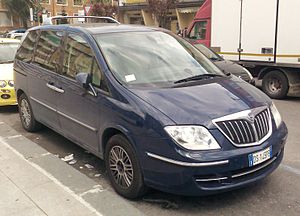
Eurovan (PSA/Fiat) / C8 / Ulysse / Phedra / 807 (2002−2014) / Historie
Eurovan var et joint venture mellem Fiat og PSA Peugeot Citroën om store MPV'er, som blev fremstillet af SEVEL i Frankrig mellem midten af 1994 og sommeren 2014.